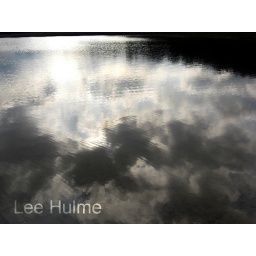
Reflection of sky in lake